Saint-Domingue Creoles

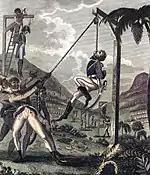
Haitian insurgents taking revenge on the French war-captive officers, 1803

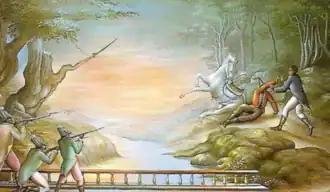
The assassination of Emperor Jean-Jacques Dessalines, 17 October 1806

As the French Revolution began in France, Creole aristocrats also began revolting against French rule. Wealthy Creole planters saw the French Revolution as an opportunity to gain independence from France. The elite planters intended to take control of the island and create favorable trade regulations to further their own wealth and power and to restore social & political equality granted to the Creoles.